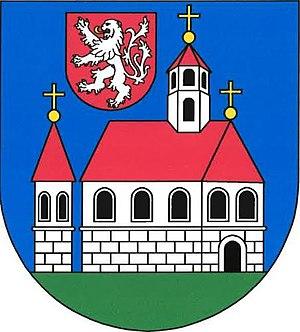
Kostelec nad Labem est une ville du district de Mělník, dans la région de Bohême-Centrale, en République tchèque. Sa population s'élevait à 4 224 habitants en 2020.